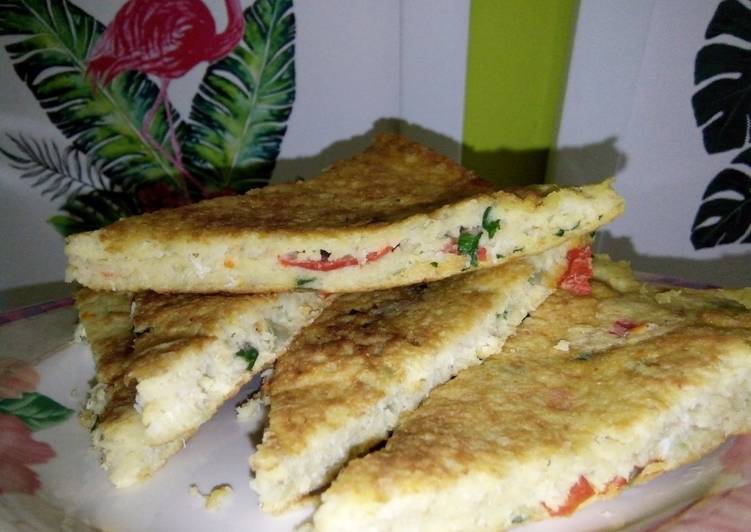
Label: telur_dadar